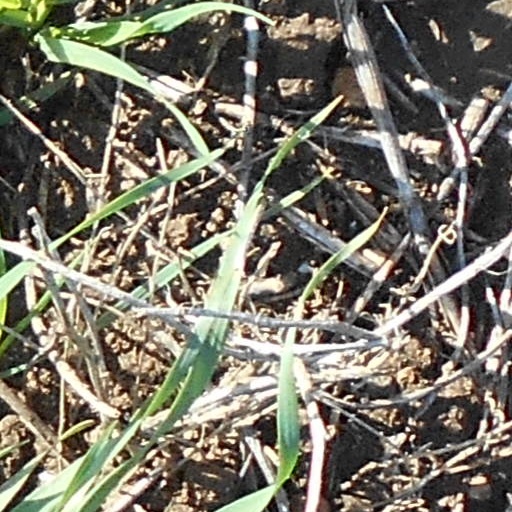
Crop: wheat